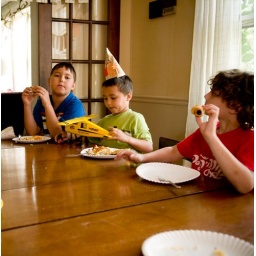
samuel, ethan, birthday boy henry, pigs in blankets